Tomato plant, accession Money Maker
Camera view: tilt-top (135 deg); turntable rotation: 90 degrees
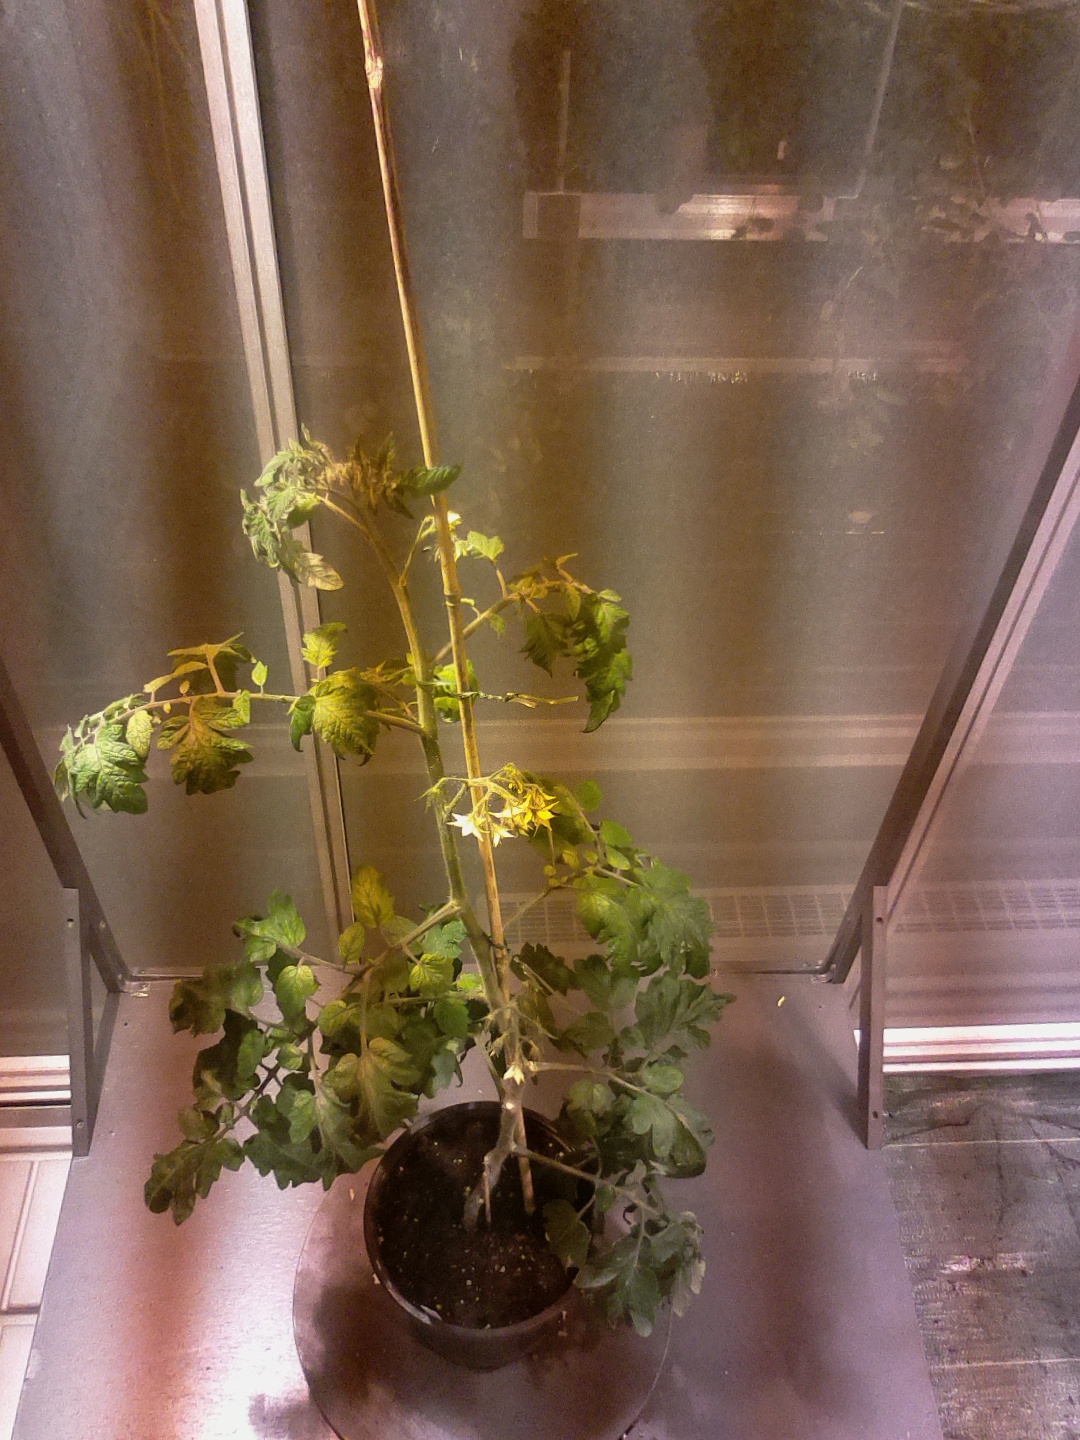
BBCH growth stage 70: Fruits at the main stem or branches visibles